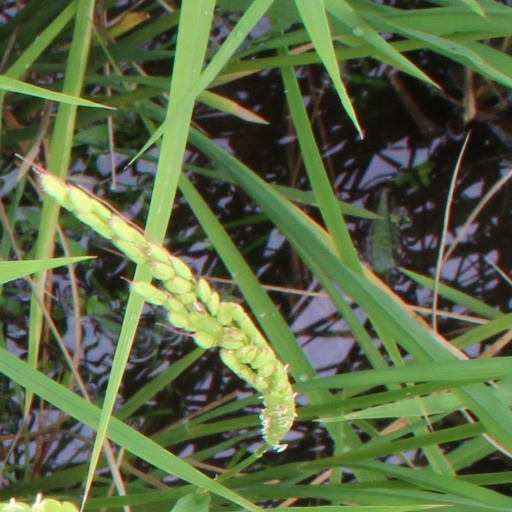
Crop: rice